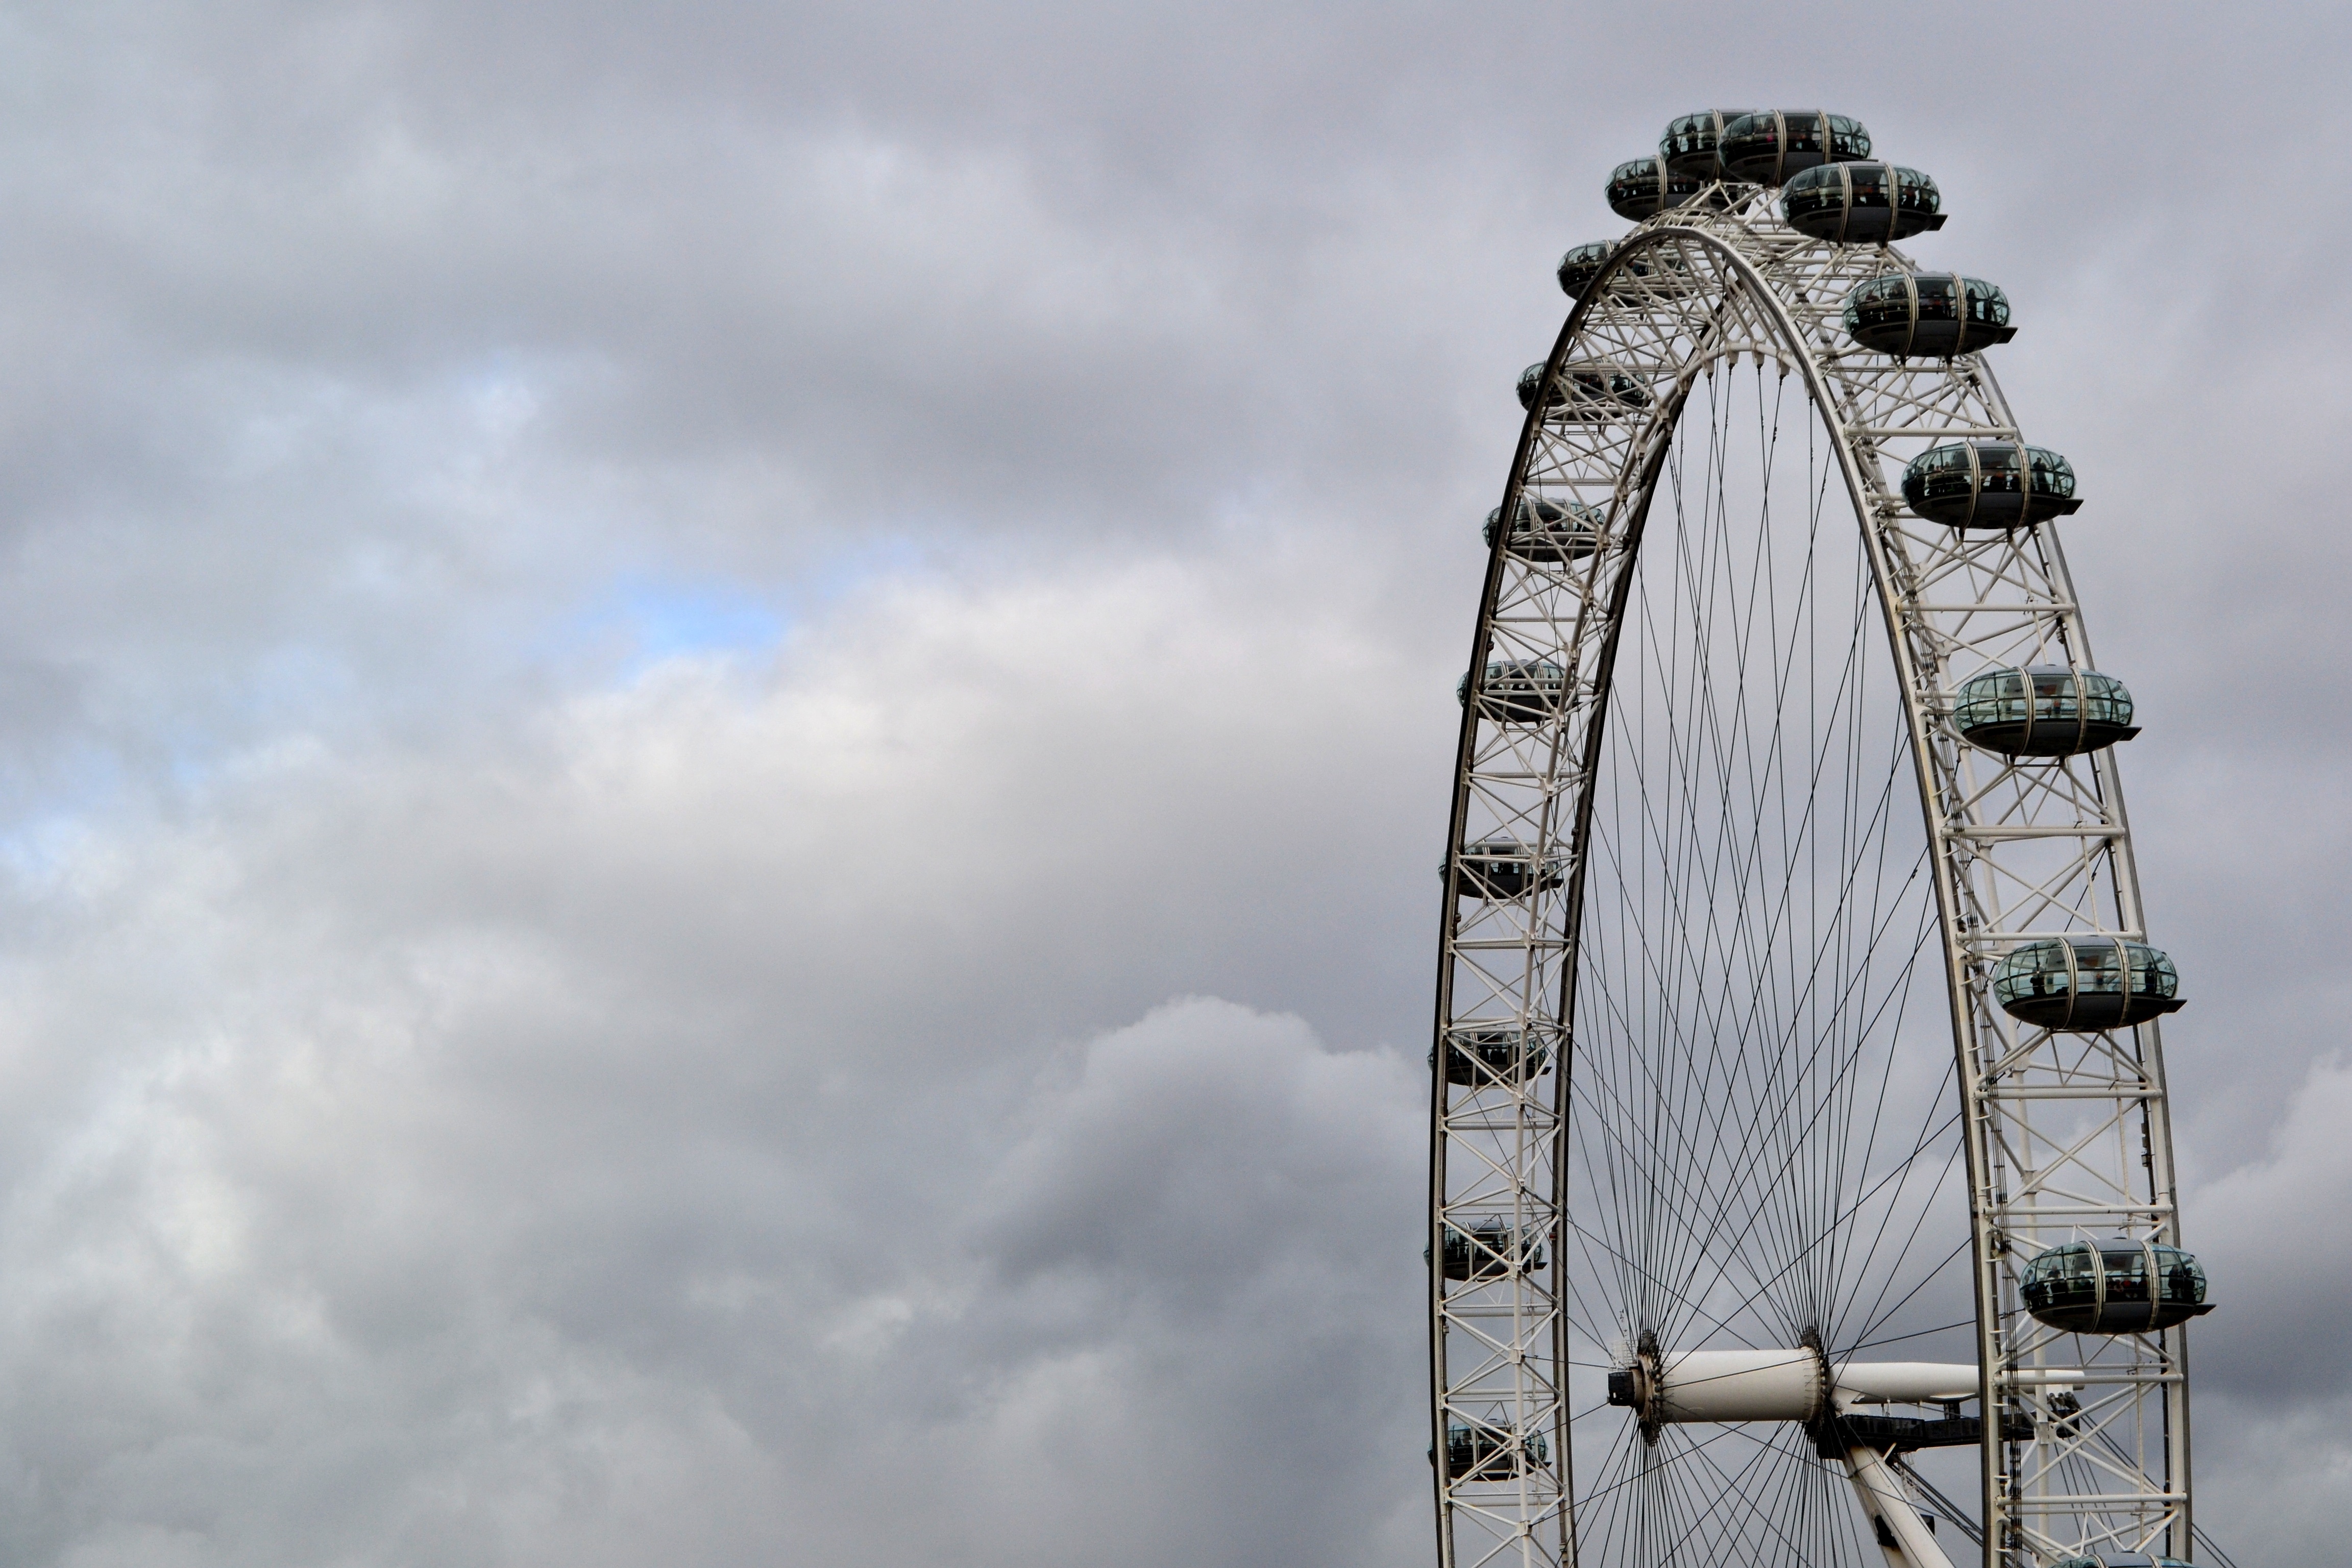
cloud, architecture, sky, monument, ferris wheel, tower, mast, landmark, carousel, tourism, england, london, the london eye, the capsule, the height of the